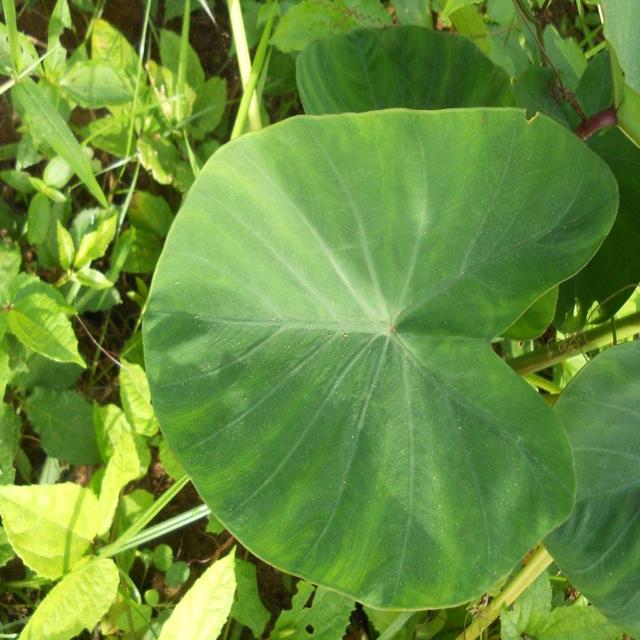
Label: Healthy